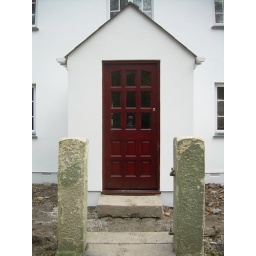
Colin did a fab job of putting all the glass in the front door whilst I cooked dinner last night.